Lake Poopó

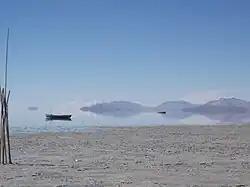
Fishing in Lake Poopó was small scale and carried out using rowing boats and small nets. The image shows boats owned by fishermen from Llapallapani.

The water of Lake Poopó was highly saline. The salinity was a result of the endorheic nature of the hydrological system on the Altiplano, which allowed all weathered ions to remain in the system. The salinity of Lake Poopó was further increased by the arid climate and the high evaporation from the lake surface.